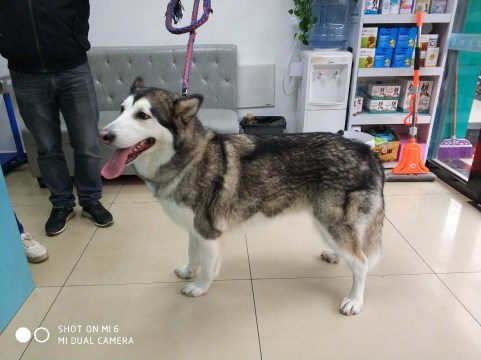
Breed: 1324-n000004-malamute